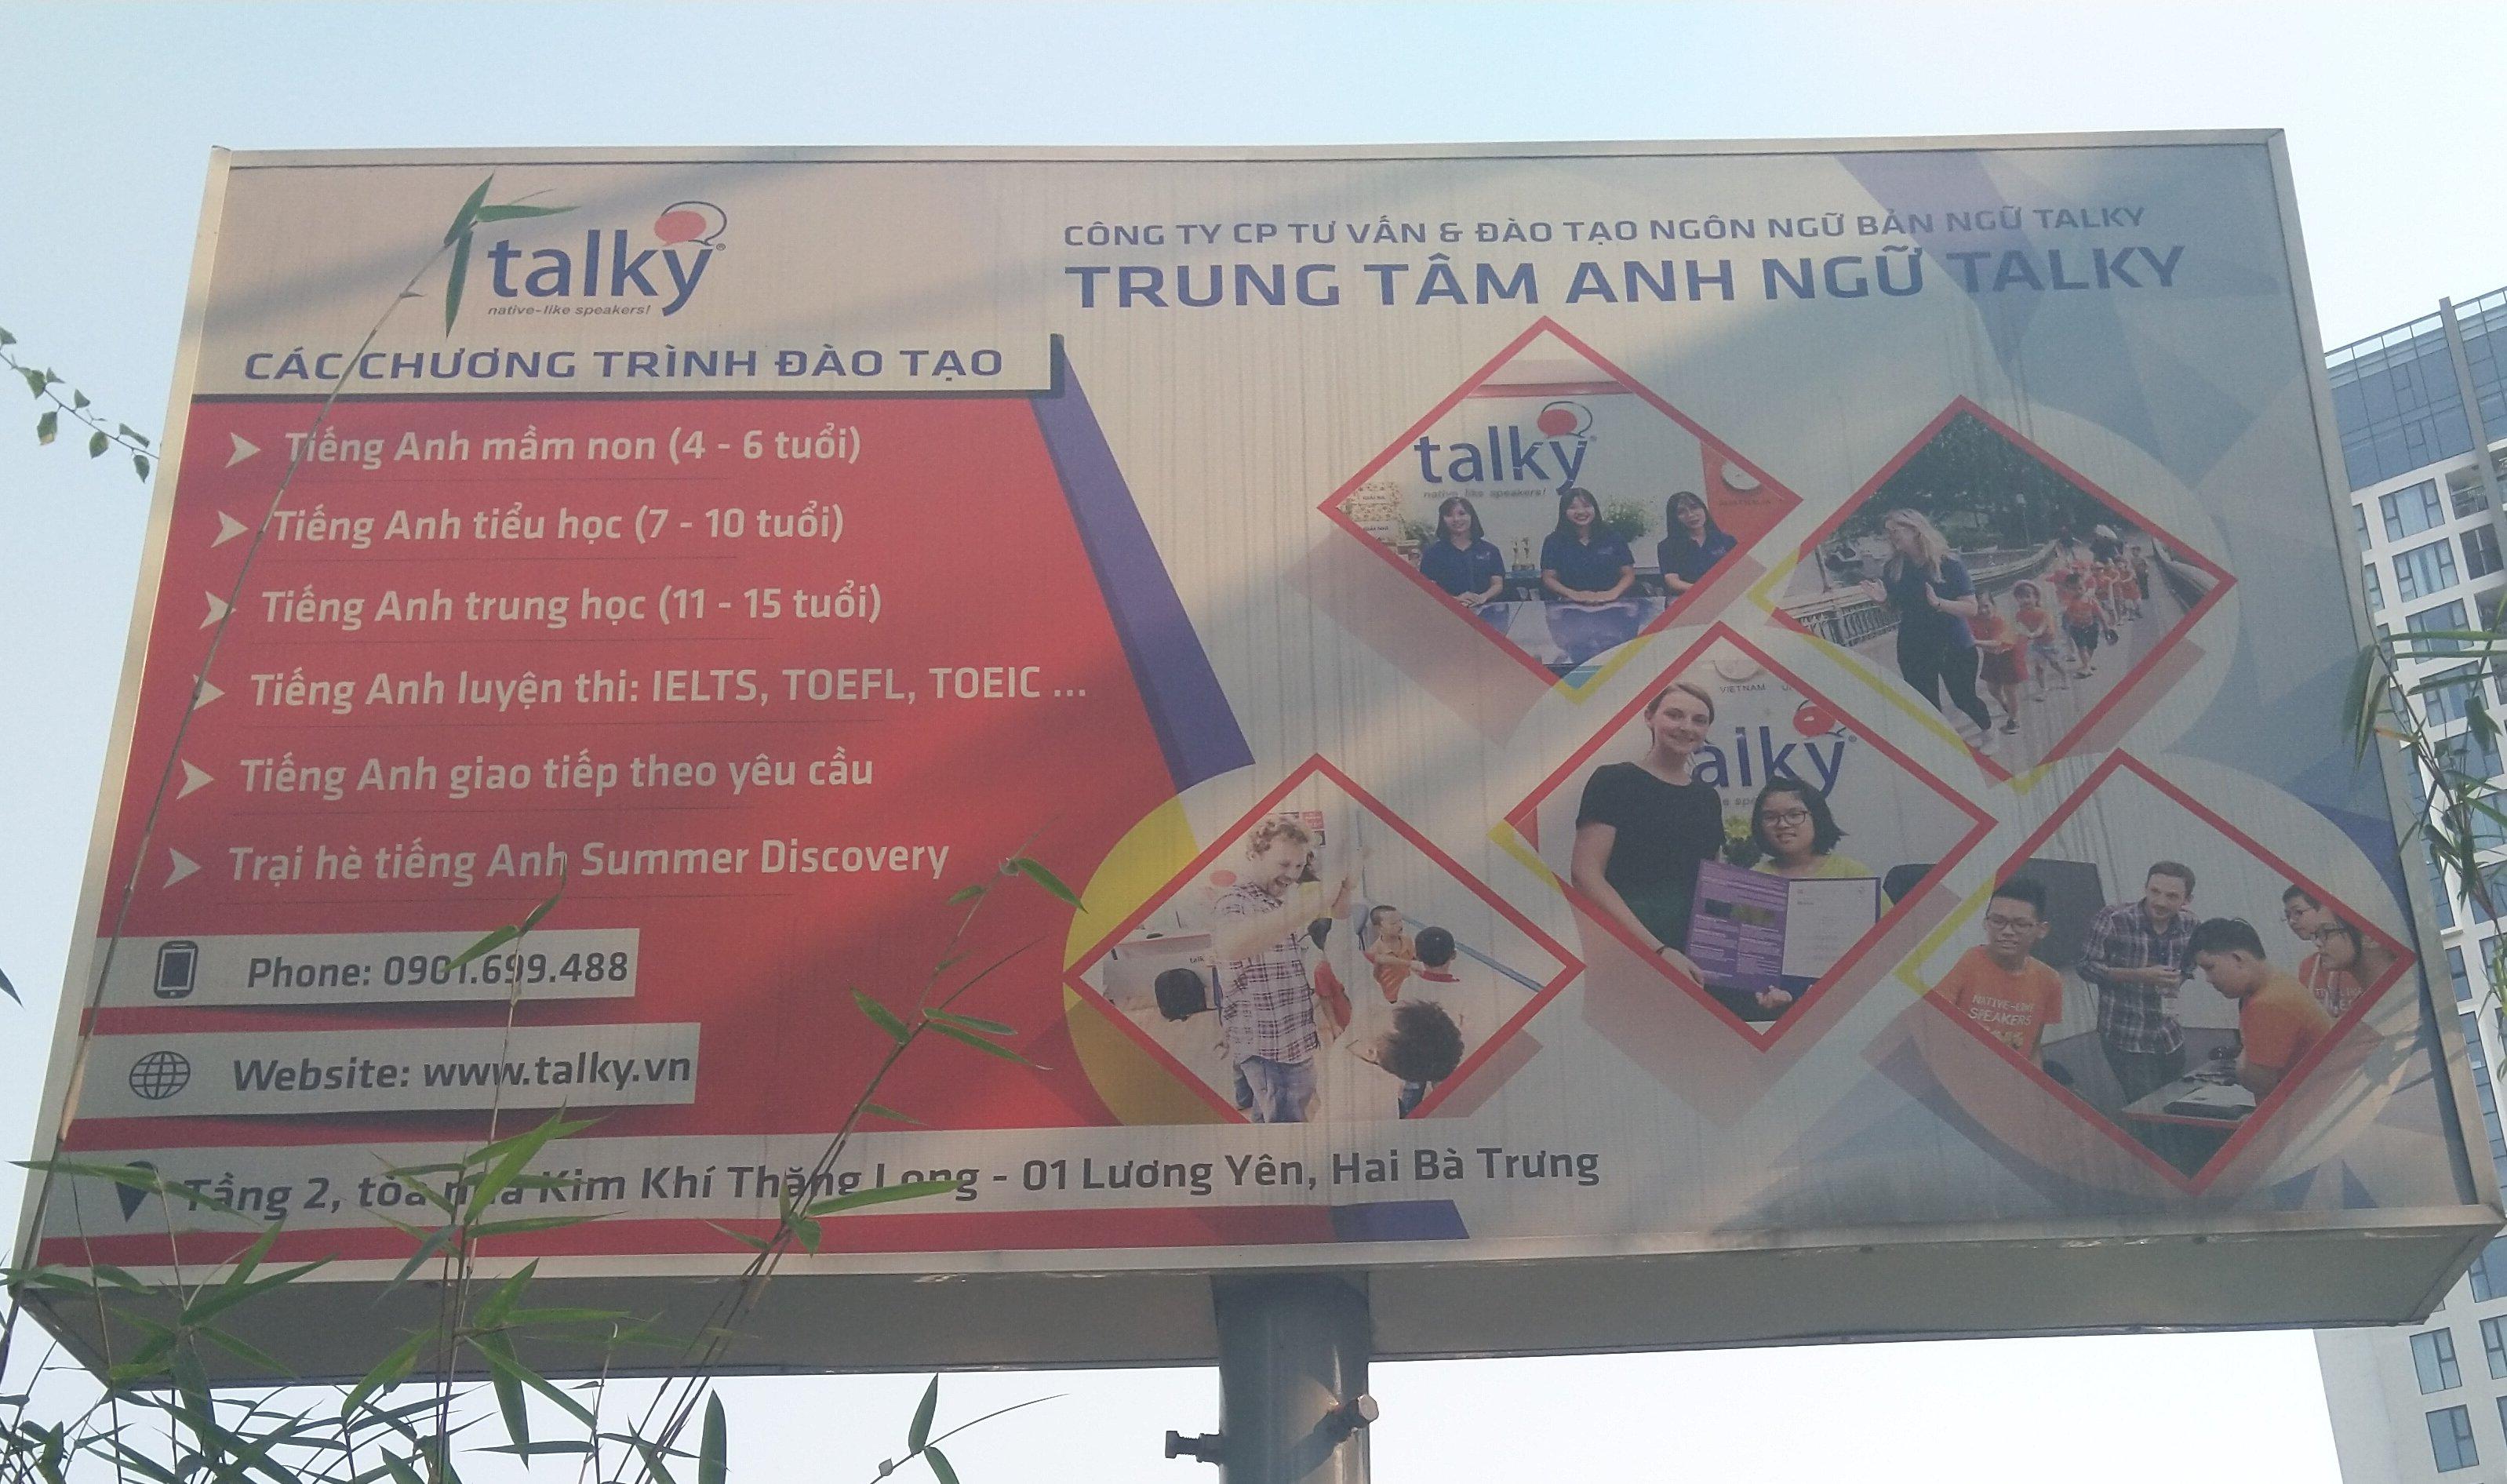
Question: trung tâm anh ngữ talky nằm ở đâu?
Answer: trung tâm anh ngữ talky nằm ở 01 lương yên, hai bà trưng